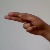
The image shows a hand gesture representing the letter 'H' in Indian Sign Language.